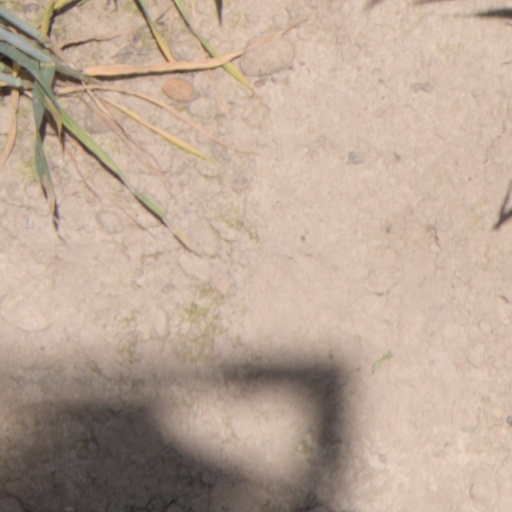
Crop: wheat